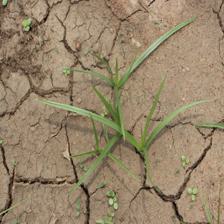
Label: Grass